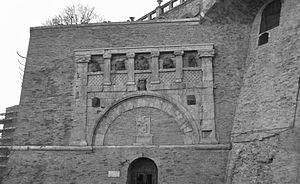
La Porta Marzia est le nom de l'une des antiques portes de l'enceinte murale étrusque de la ville de Pérouse en Ombrie.